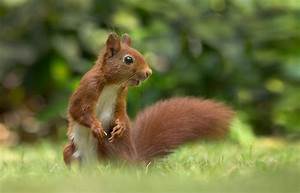
Label: scoiattolo